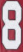
Number: 8